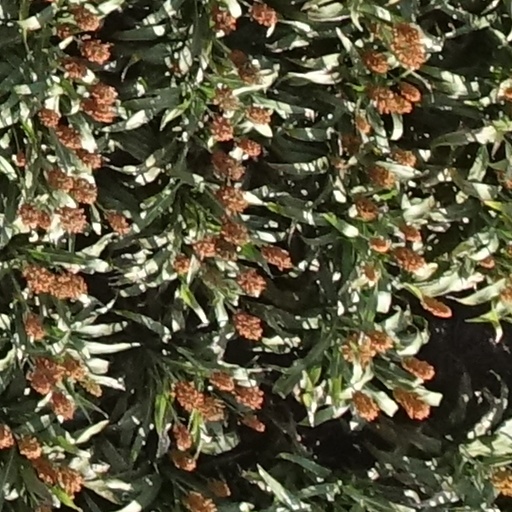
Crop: sorghum